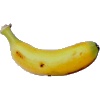
Label: banana_lady_finger